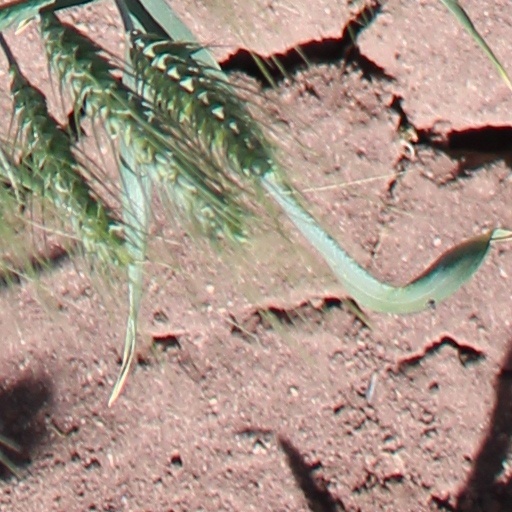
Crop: wheat